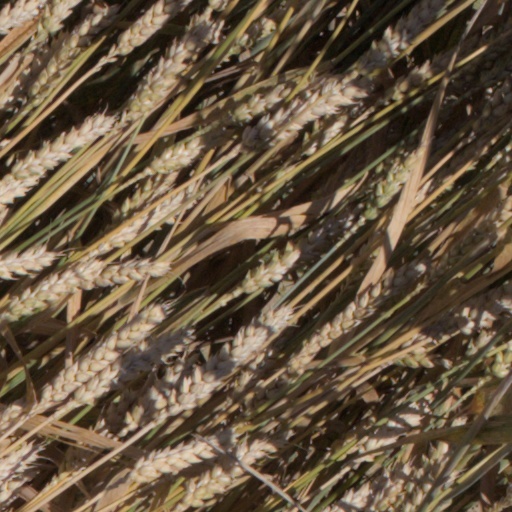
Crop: wheat